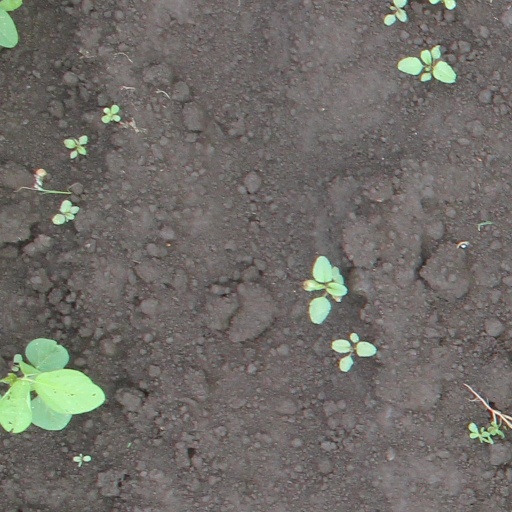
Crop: soybean